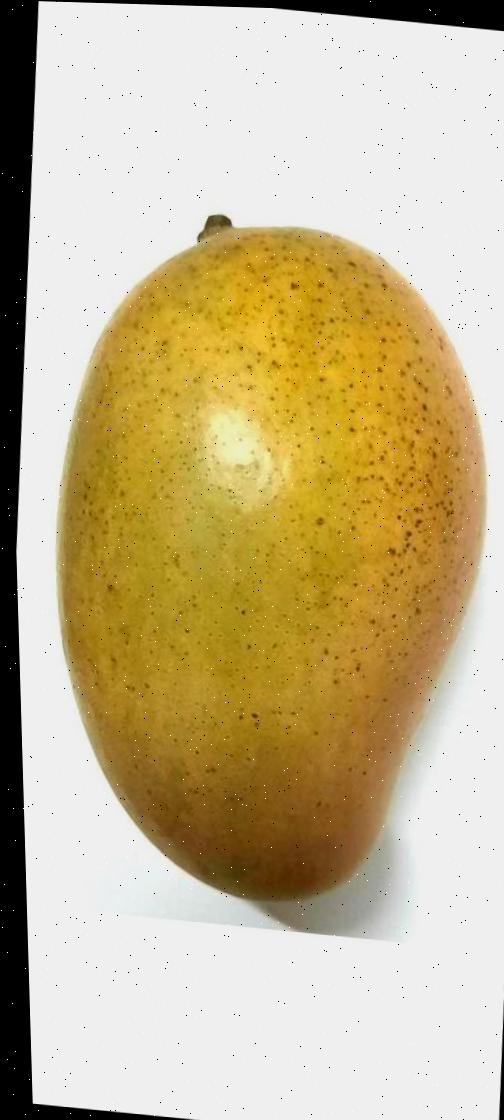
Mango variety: Shada